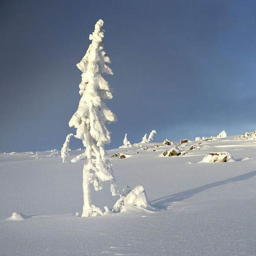
the oldest tree in the world is and has